William Robert Button

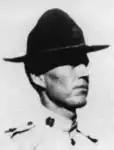
Corporal William R. Button

William Robert Button (December 3, 1895 – April 15, 1921) was a United States Marine Corps corporal who received the Medal of Honor for his actions in killing Haitian nationalist leader Charlemagne Peralte on October 31–November 1, 1919. (Second Lieutenant Herman H. Hanneken was also awarded the Medal of Honor on that date.) Button rose to the rank of sergeant before dying at age 25 from malaria.